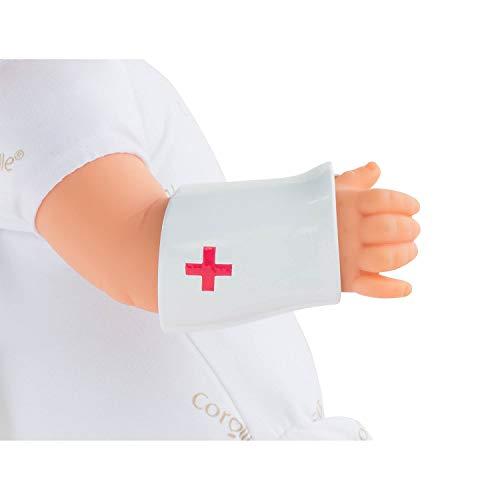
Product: Corolle My Big Doll 140330 Large Doctor Set for Baby 36 / 42 cm
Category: Toys & Games | Dolls & Accessories | Dolls
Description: An ideal way to take the fear out of visits to the pediatrician or inspire a career path.
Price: $24.62
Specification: ProductDimensions:4x14x9inches|ItemWeight:5.9ounces|ShippingWeight:1.23pounds(Viewshippingratesandpolicies)|ASIN:B07MY3PN57|Itemmodelnumber:140330|Manufacturerrecommendedage:18months-6years|Batteries:1LR44batteriesrequired.(included)